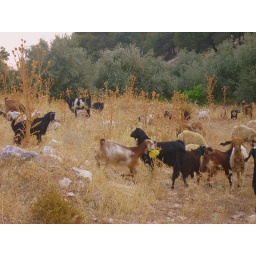
goats eating everything in sight - notice the yellow plastic bag!